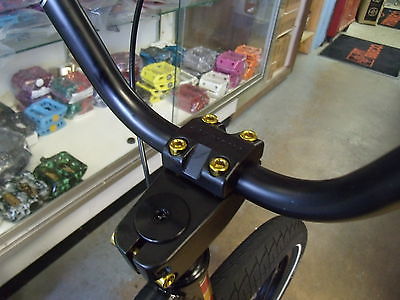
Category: bicycle